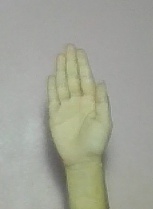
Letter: seen